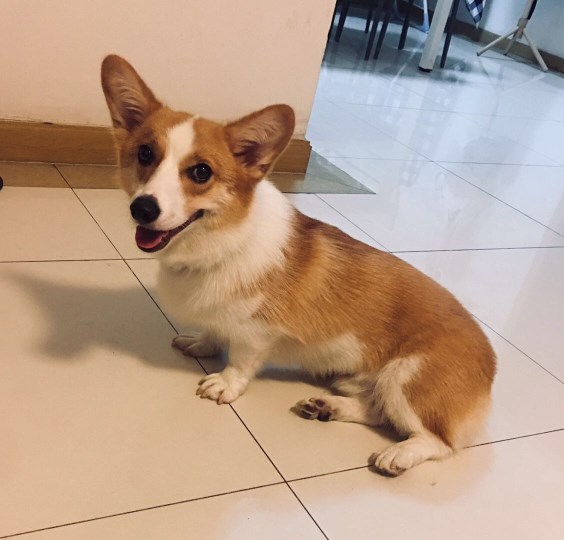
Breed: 2909-n000116-Cardigan